Babylonian revolts (484 BC)

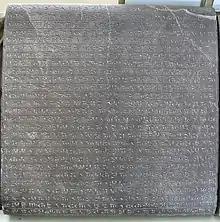
The Daiva inscription of Xerxes I ( 480 BC), which records the suppression of a religious revolt somewhere in the Achaemenid Empire. It might be a reference to the revolts of Bel-shimanni and Shamash-eriba.

The Babylonian revolts of 484 BC were revolts of two rebel kings of Babylon, Bel-shimanni (Akkadian: "Bêl-šimânni") and Shamash-eriba (Akkadian: "Šamaš-eriba"), against Xerxes I, king of the Persian Achaemenid Empire.